Arab culture

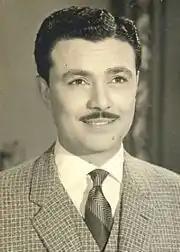
Salah Zulfikar (1926–1993), Egyptian film star

Some Saudi journalists stress the importance of enhancing Islam through the media. The developmental role of media was acknowledged by an overwhelming majority of Saudi journalists, while giving the readers what they want was not regarded as a priority. However, journalism codes, as an important source for the study of media values, complicate this notion. Kai Hafez states, “The possible hypothesis that Islamic countries might not be interested in ‘truth’ and would rather propagate ‘Islam’ as the single truth cannot be verified completely because even a code that limits journalists’ freedom of expression to Islamic objectives and values, the Saudi Arabian code, demands that journalists present real facts.” In addition, Saudi journalists operate in an environment in which anti-religious talk is likely to be met with censorship.